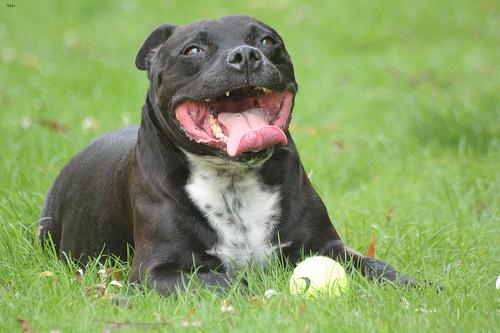
Breed: staffordshire bull terrier